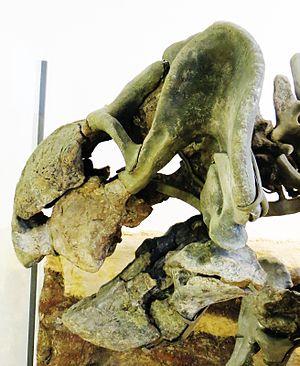
La collection paléontologique de l'université de Tübingen, également désignée sous l'acronyme GPIT, pour Geologisch-Paläontologisches Institut Tübingen, est l'une des 70 collections scientifiques placées sous le patronnage du MUT. Elle est en partie composée de collections privées.